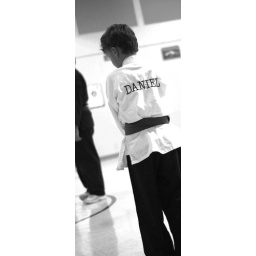
Da. Danny is in the black pants